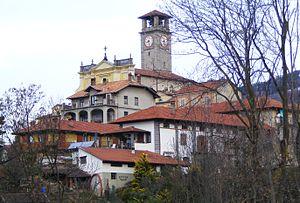
Tavigliano est une commune italienne de la province de Biella dans la région Piémont en Italie.